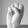
ASL letter: S